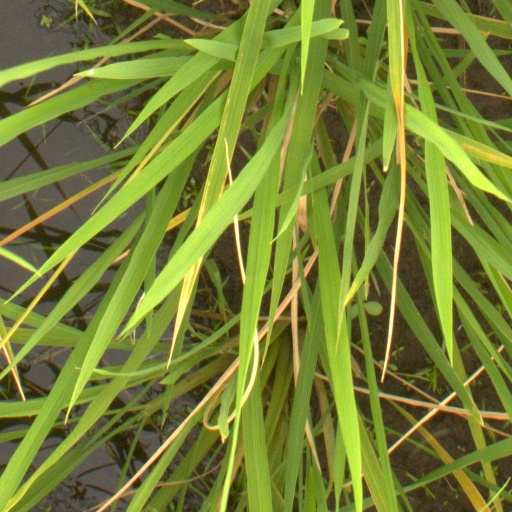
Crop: rice